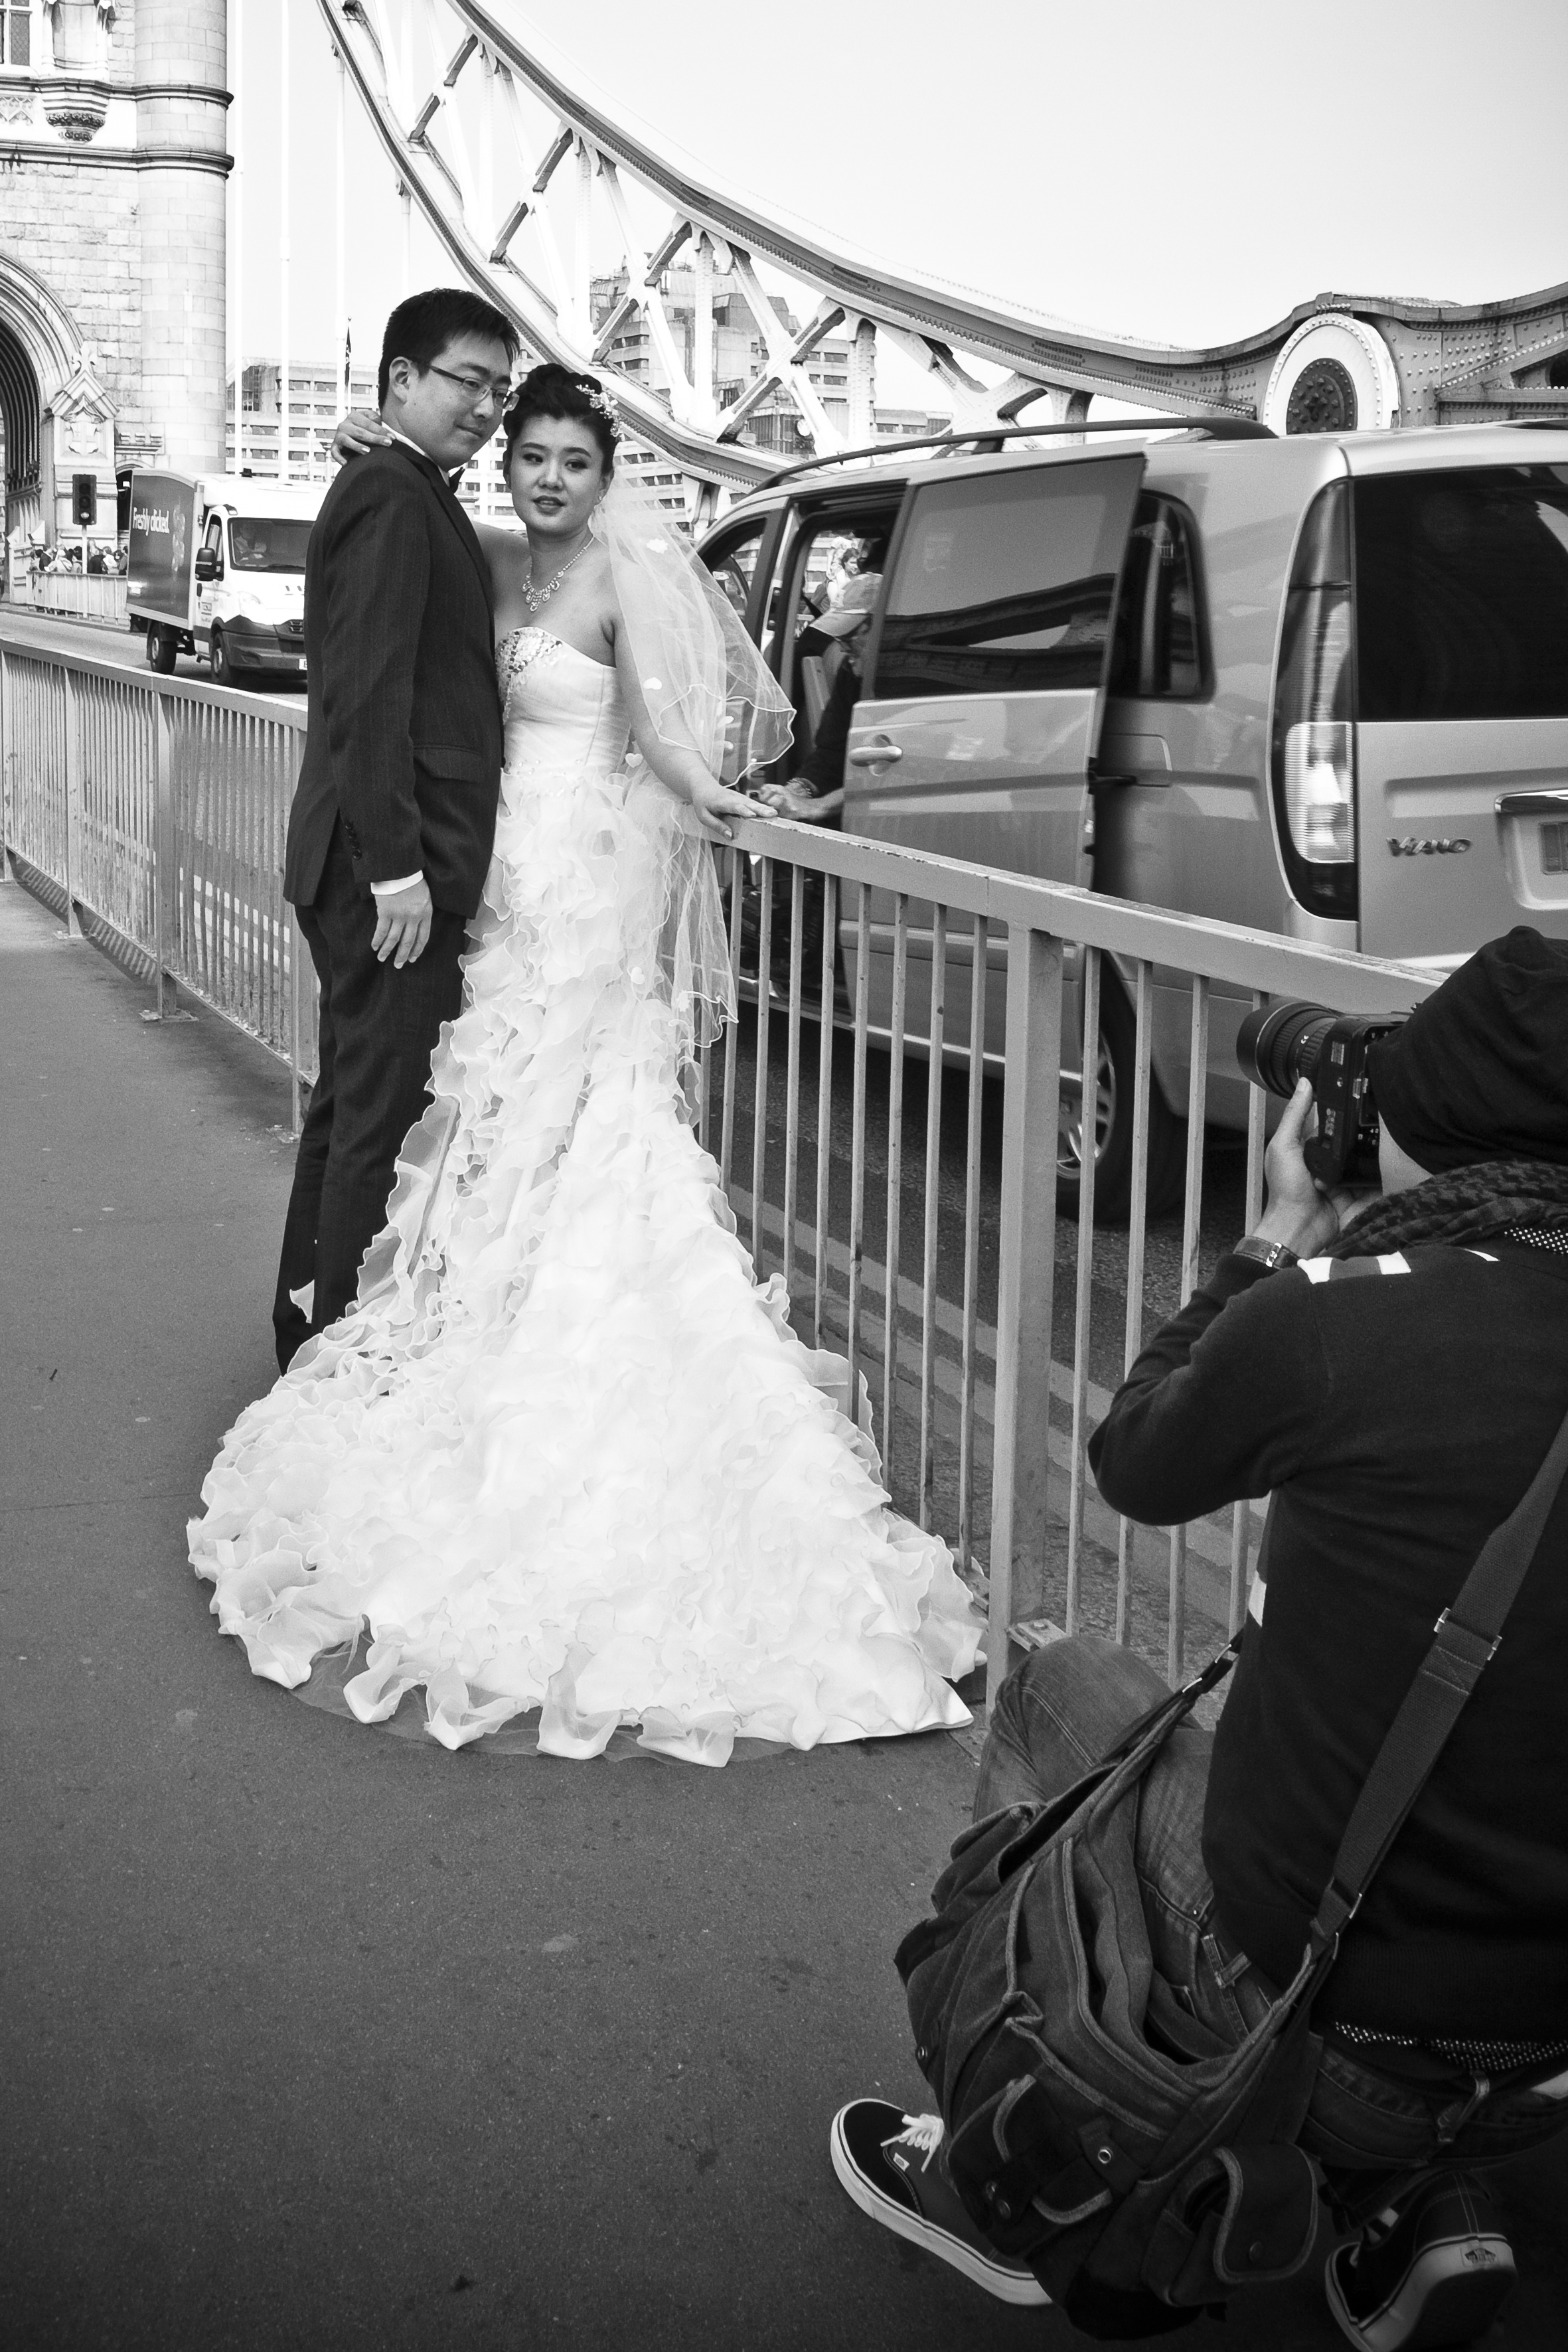
man, person, black and white, woman, white, street, photography, urban, travel, fujifilm, fashion, clothing, black, monochrome, wedding, wedding dress, bride, groom, uk, england, bw, blackandwhite, blackwhite, london, ceremony, dress, ngc, photograph, noiretblanc, fuji, gown, fujixt1, fujix, monochrome photography, bridal clothing